Tomb of Lê Văn Duyệt

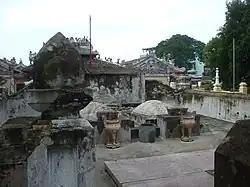
Grave of Lê Văn Duyệt and his wife before 2008

Duyet's death opened the way for Minh Mạng to apply his policies in the south, as the viceroy's successor would have lacked the influence to defy the emperor. The emperor also tried to reduce Duyet's followers’ political power by abolishing the post of viceroy and putting the south under his direct rule, thus making Duyet the last viceroy. Soon after Duyet's death, Minh Mạng's new appointees arrived and took over the local administration. The new officials then launched an investigation and reported that Duyet and his aides had engaged in corruption and abusive practices.